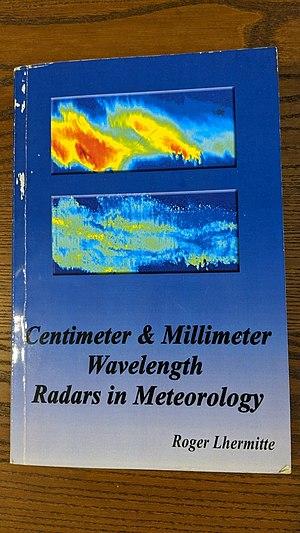
Roger Marcel Lhermitte est un météorologue et ingénieur français, naturalisé américain, pionnier du développement du radar météorologique à effet Doppler. Né en 1920, sa carrière professionnelle s'étendit des années 1950 jusqu'à sa mort en 2016 et comporte de nombreuses contributions dans le domaine, dont plus de 100 publications et de nombreux brevets.